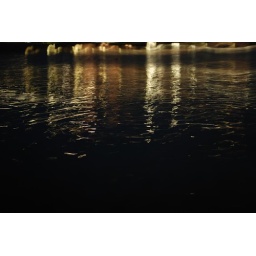
A long exposure of a reflection on the water from distant lights. This was done on a boat in Sebasco, Maine.